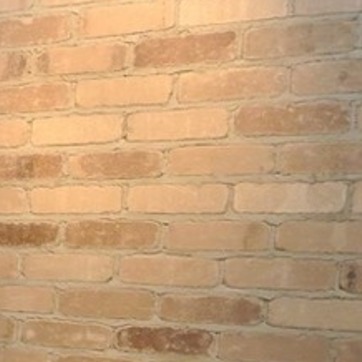
Material: brick